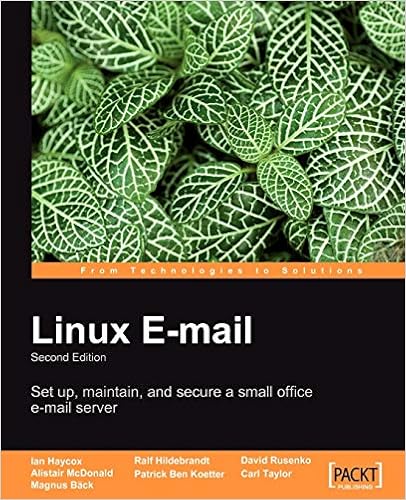
Linux Email
Category: Books
About the Author Alistair McDonald Alistair McDonald is a software developer and IT consultant. He has worked as a freelancer in the UK for 15 years, developing cross-platform software systems in C, C++, Perl, Java, and SQL. He has been using open source software for over 20 years and implementing systems using it for the past 10 years. Last year, he gave up his freelance career and joined JDA Software, working in a technical role in their Service Industries division. Alistair is also the author of the book SpamAssassin: A practical guide to integration and configuration, published by Packt . Carl Taylor Carl Taylor has worked over 20 years in the IT industry and has spent the majority of that time working on Unix type systems, mainly communications or office automation projects. He was an early user of the UseNet network and taught himself to programme in C through working on a variety of open source software. His experience covers roles including pre and post sales support, product development, end user training and management. Carl now runs his own Web Solutions development company 'Adepteo' where they specialise in intranet and workflow products building on the best open source applications available. Whilst not working or looking after his children Carl is something of a dance addict and is currently learning Latin and Ballroom and Salsa. David Rusenko David Rusenko was born in Paris, France, and spent most of his childhood overseas. He began working as a freelance web designer in 1996 and had his first experience with open source, a box copy of RedHat 5.2, shortly after in 1999. After six years and as many versions of RedHat, he now creates appealing web pages and devises solutions implementing high availability through clustering and alternate security models. He founded Aderes in 2001, a company which provides email and web-based security solutions. His search for an appropriate Webmail platform for the company led him to Squirrelmail. Initially managing all aspects of the business, from the technical concerns to customer support, gave him the experience he now contributes to the Webmail chapter of this book. David has studied both Information Sciences and Technology (IST) and Management Information Systems (MIS) at the Pennsylvania State University. He speaks English and French fluently, and is conversational in Arabic. During his free time and vacations, he enjoys scuba diving, backpacking, playing racquetball and playing electronic music records. Ian Haycox Ian Haycox is a freelance IT consultant based in France and actively contributes to open source projects. He has twenty-five years of software development experience in the enterprise integration, telecommunications, banking, and television sectors. Ian has a degree in Computer Science from the University of Hertfordshire, UK, and now runs his own web design company and Linux programming consultancy. Magnus Back Magnus Back has been playing and working with computers since he was a kid, and within the computer field he is interested in everything from digital typography and compilers to relational databases and Unix. His interests also include e-mail services, and he is an active contributor to the Postfix mailinglist. Magnus holds a master's degree in computer science and engineering from Lund Institute of Technology, Sweden, and currently works with software configuration management and tools development for GSM/UMTS phones at Sony Ericsson Mobile Communications. Patrick Ben Koetter Patrick Ben Koetter is an active and well-known figure in the Postfix community, working as information architect. Patrick Koetter runs his own company consulting and developing corporate communication for customers in Europe and Africa. He speaks about Postfix at industry conferences and hacker conventions and contributes regularly to a number of open source mailing lists. Patrick Koetter is Co-author of 'The Book of Postfix'. Ralf Hildebrandt Ralf Hildebrandt is an active and well-known figure in the Postfix community, working as a systems engineer for T-Systems, a German telecommunications company. He speaks about Postfix at industry conferences and hacker conventions and contributes regularly to a number of open source mailing lists. Ralf Hildebrandt is Co-author of 'The Book of Postfix'.
Features: There are definite advantages to running your corporate e-mail on Linux. This step-by-step guide explains how easy it is to set up your own e-mail server and implement advanced features. | Overview | Covers all the information you need to easily set up your own Linux email server | Covers all the information you need to easily set up your own Linux email server | Learn how to provide web access to email, virus and spam protection, and more | Learn how to provide web access to email, virus and spam protection, and more | Thoroughly covers open source tools like PostFix, Courier, SpamAssassin, and ProcMail | Thoroughly covers open source tools like PostFix, Courier, SpamAssassin, and ProcMail | A step-by-step approach where the reader is taken through examples with ample screenshots and clear explanations to facilitate learning | A step-by-step approach where the reader is taken through examples with ample screenshots and clear explanations to facilitate learning | Who This Book Is For | This book is aimed at technically confident users and new and part-time system administrators in small businesses, who want to set up a Linux-based email server without spending a lot of time becoming expert in the individual applications. Basic knowledge of Linux is expected. | What you will learn from this book? | You will: | Install Postfix mail transfer agent and set up an environment to send and receive email messages | Install Postfix mail transfer agent and set up an environment to send and receive email messages | Implement the two standard email retrieval protocol services – POP3 and IMAP – for your mail server using Courier-IMAP | Implement the two standard email retrieval protocol services – POP3 and IMAP – for your mail server using Courier-IMAP | Configure an easy-to-use open source email client – Mozilla Thunderbird – on your system | Configure an easy-to-use open source email client – Mozilla Thunderbird – on your system | Install and maintain an efficient webmail solution for your clients with SquirrelMail | Install and maintain an efficient webmail solution for your clients with SquirrelMail | Prevent usernames and passwords from being sent in plain text, instead encrypting them to avoid eavesdroppers from intercepting valid account details | Prevent usernames and passwords from being sent in plain text, instead encrypting them to avoid eavesdroppers from intercepting valid account details | Configure relay permissions for static as well as dynamic IP addresses, and protect your Postfix server from relay abuse | Configure relay permissions for static as well as dynamic IP addresses, and protect your Postfix server from relay abuse | Create mail filters, sort your incoming mail into separate folders, pre-process your mail, start any programs upon mail arrival and selectively forward certain incoming mail automatically to someone using Procmail | Create mail filters, sort your incoming mail into separate folders, pre-process your mail, start any programs upon mail arrival and selectively forward certain incoming mail automatically to someone using Procmail | Automatically filter all the mails for spam by integrating SpamAssassin with your mail server | Automatically filter all the mails for spam by integrating SpamAssassin with your mail server | Secure your mail server by configuring an email virus scanning system with Clam AV | Secure your mail server by configuring an email virus scanning system with Clam AV | Create an ongoing scheduled backup to recover from catastrophic loss of service in case of a major hardware or software malfunction | Create an ongoing scheduled backup to recover from catastrophic loss of service in case of a major hardware or software malfunction | In Detail | Many businesses want to run their email servers on Linux for greater control and flexibility of corporate communications, but getting started can be complicated. The attractiveness of a free-to-use and robust email service running on Linux can be undermined by the apparent technical challenges involved. Some of the complexity arises from the fact that an email server consists of several components that must be installed and configured separately, then integrated together. | This book gives you just what you need to know to set up and maintain an email server. Unlike other approaches that deal with one component at a time, this book delivers a step-by-step approach across all the server components, leaving you with a complete working email server for your small business network. | Starting with a discussion on why you should even consider hosting your own email server, the book covers setting up the mail server. We then move on to look at providing web access, so that users can access their email out of the office. After this we look at the features you'll want to add to improve email productivity: virus protection, spam detection, and automatic email processing. Finally we look at an essential maintenance task: backups. | Written by professional Linux administrators, the book is aimed at technically confident users and new and part-time system administrators. The emphasis is on simple, practical and reliable guidance. | Based entirely on free, Open Source software, this book will show you how to set up and manage your email server easily.